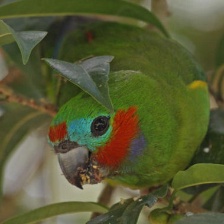
Species: DOUBLE EYED FIG PARROT
Scientific name: CYCLOPSITTA DIOPHTHALMA